Gayby Baby

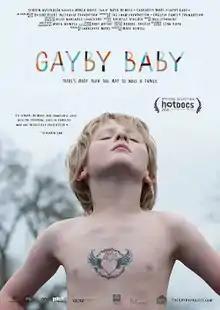

Gayby Baby is a 2015 Australian documentary film directed by Maya Newell that follows four children raised by same-sex parents.